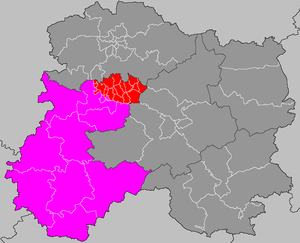
Localisation du canton d'Ay
Le canton d’Ay est un ancien canton français situé dans le département de la Marne et la région Champagne-Ardenne.
Liste des 23 cantons du département de la Marne, par arrondissement.